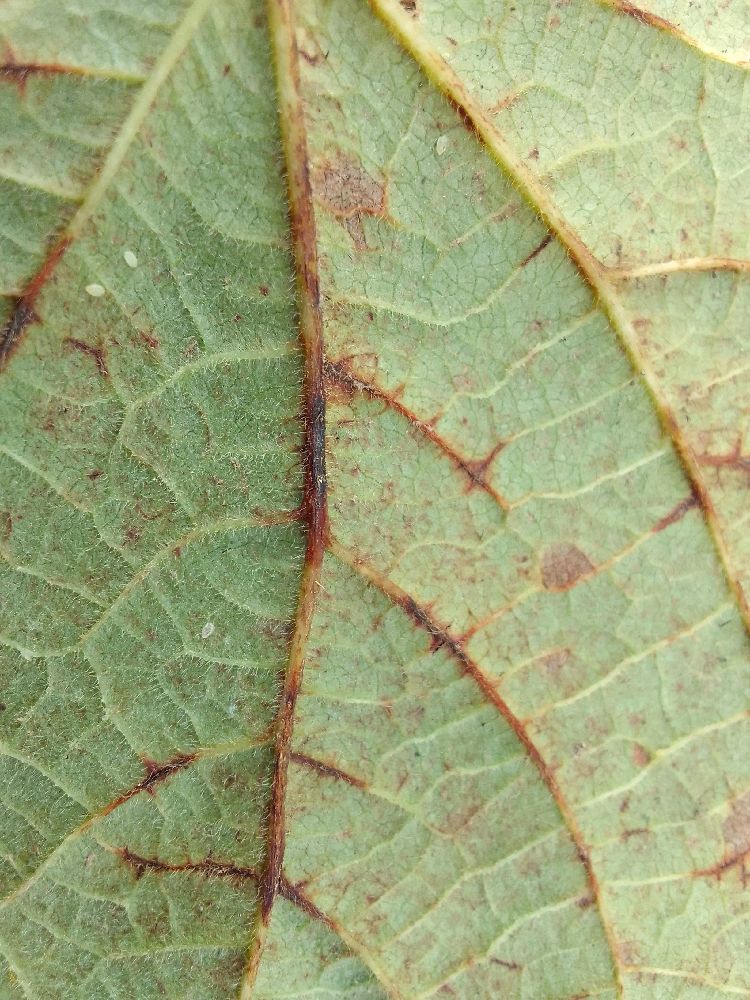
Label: anthracnose